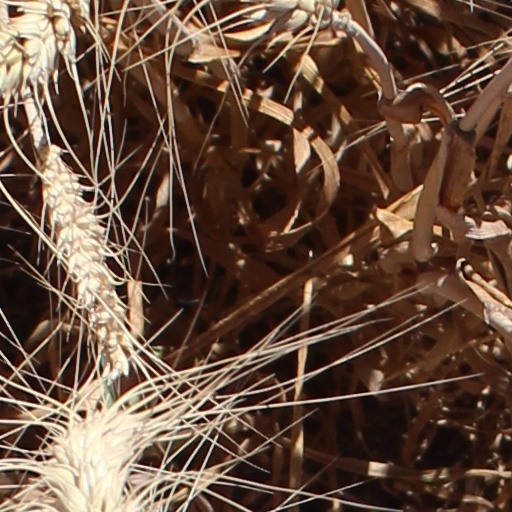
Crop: wheat